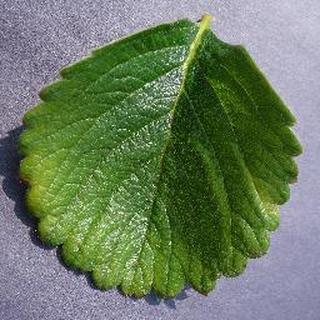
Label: healthy_strawberry